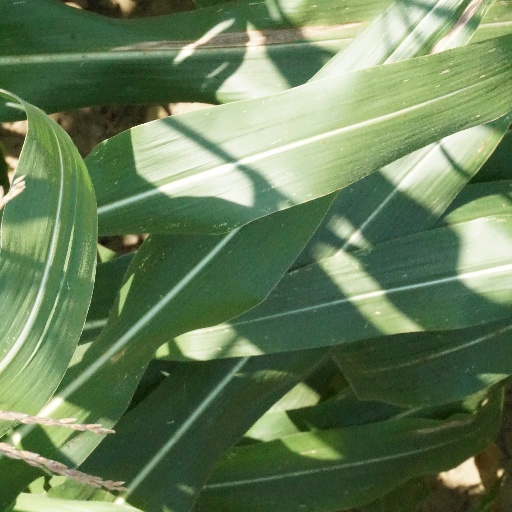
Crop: maize; corn